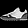
Label: Sneaker